University of Wales

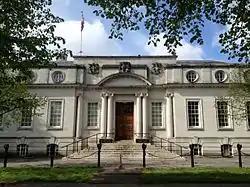
The University of Wales registry building, Cathays Park

The administrative office of the University of Wales is located in Cardiff's Civic Centre. In addition to its work with the accredited institutions in Wales, the university also validates schemes of study at some 130 centres in the UK and across the world, though it is currently in the process of bringing this current validation model to a close. It runs a highly rated research centre, the Centre for Advanced Welsh and Celtic Studies (incorporating the Welsh Dictionary Unit), which is adjacent to the National Library of Wales in Aberystwyth. The first edition of "Geiriadur Prifysgol Cymru" ("The University of Wales Dictionary"), which has the same status for Welsh as the OED does for English, was completed in 2002, eighty-two years after it had been started. The University of Wales Press was founded in 1922 and publishes around seventy books a year in both English and Welsh. The university also has a study and conference centre at Gregynog, near Newtown.